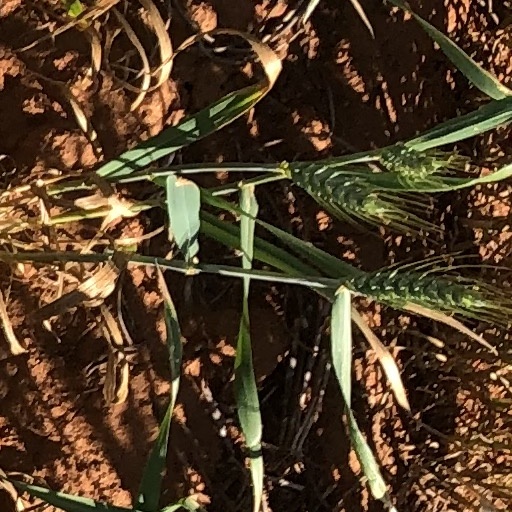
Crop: wheat